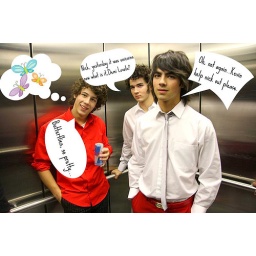
jonas in elevator red bull